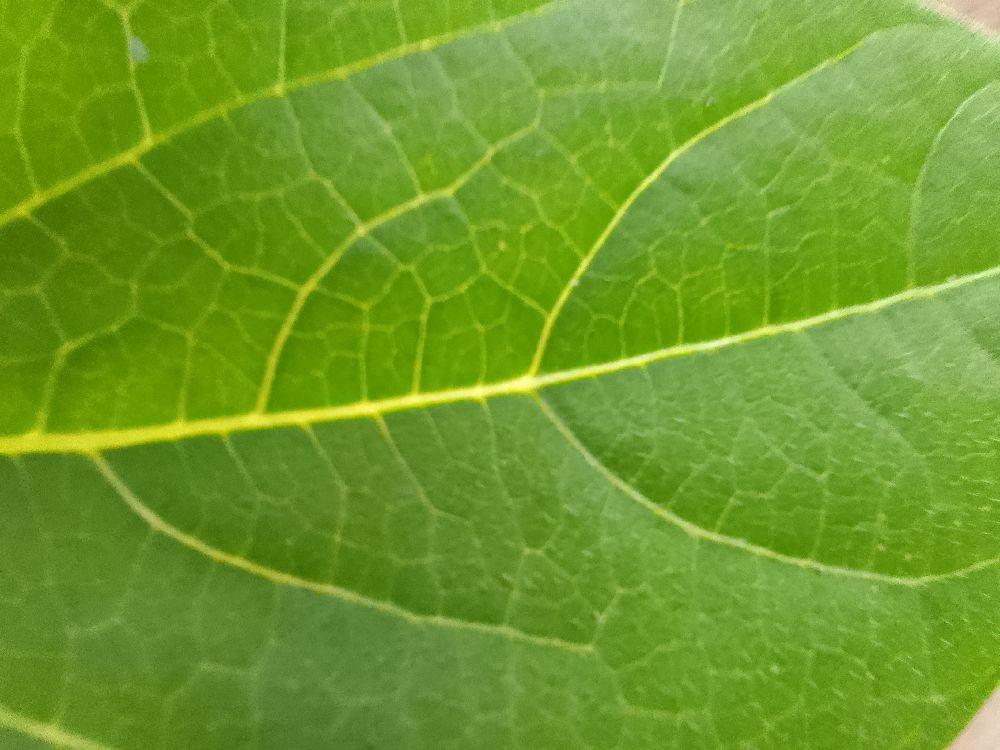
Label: healthy